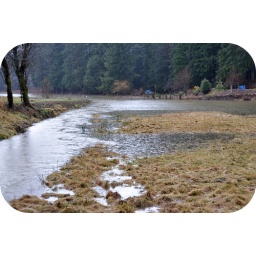
Flood water coming in from behind our house. Back field is totally submerged and it's heading for the house.